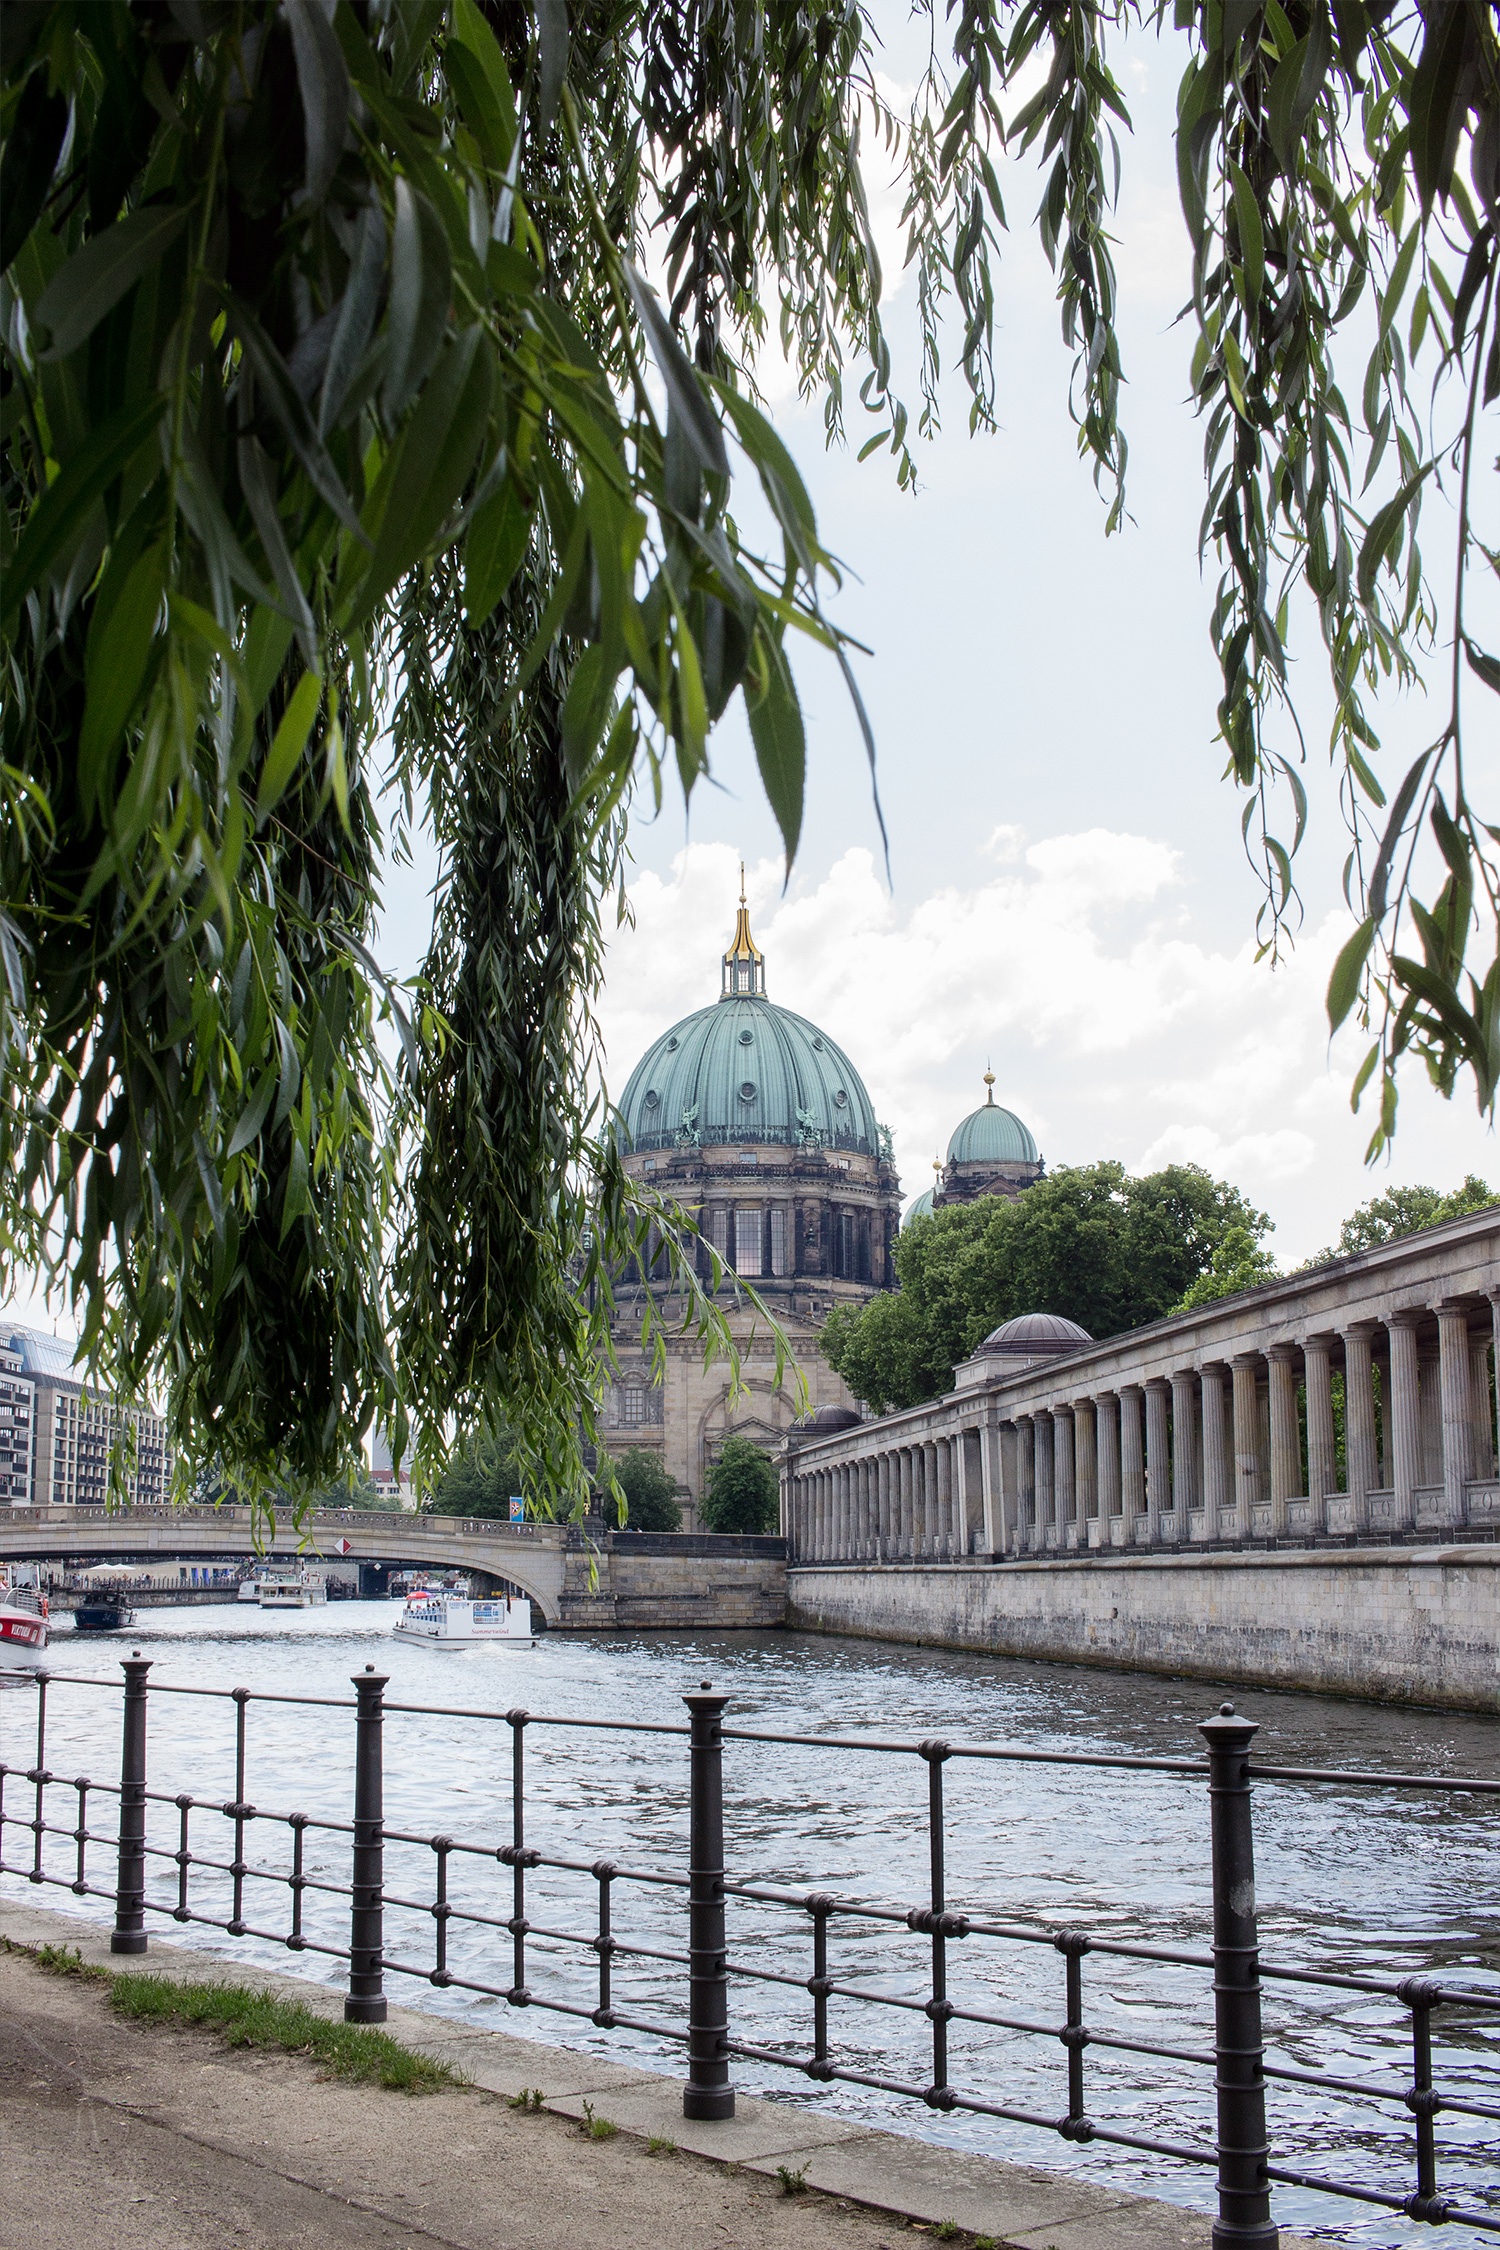
building, palace, travel, landmark, waterway, place of worship, estate, water feature